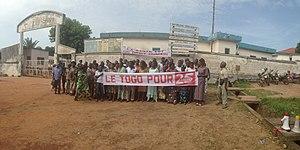
Kara, chef-lieu de la région de la Kara, compte approximativement 109 287 habitants. La ville se situe à environ 423 km au nord de Lomé, au centre du pays kabiyè près de la localité de Pya, qui est le village natal de l'ancien président Gnassingbé Eyadéma.